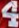
Number: 4